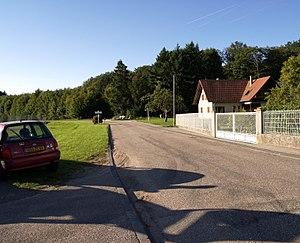
Une route à climbach (Alsace, France)
Climbach est une commune française située dans le département du Bas-Rhin, en région Grand Est.